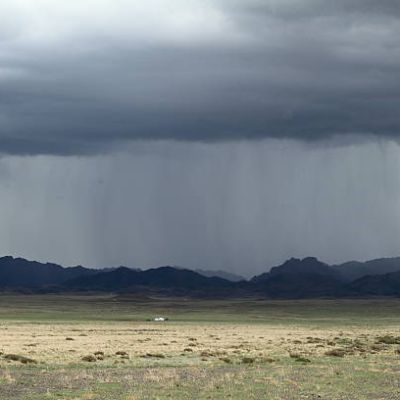
Cloud type: Nimbostratus (Ns)